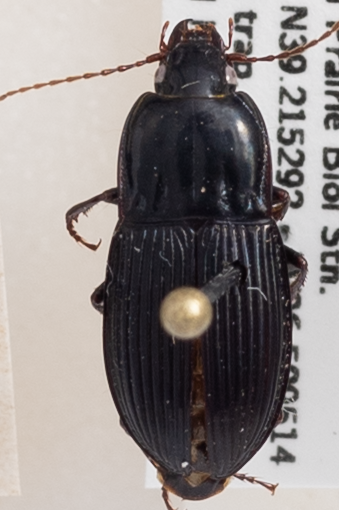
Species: Pterostichus permundus
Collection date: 2018-06-21
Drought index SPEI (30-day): -2.09
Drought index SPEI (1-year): -1.526
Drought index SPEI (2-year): -0.84